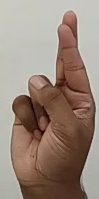
ASL sign: R